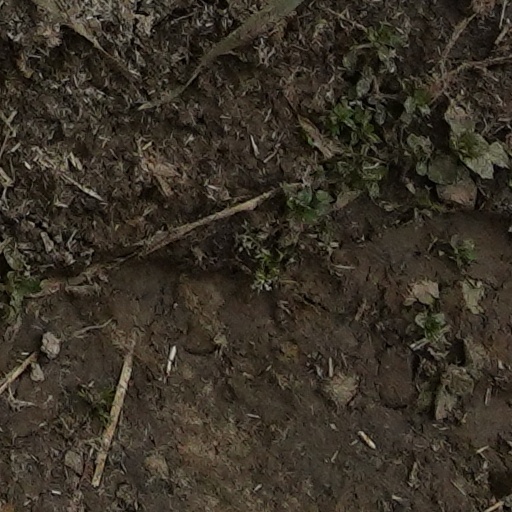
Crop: wheat